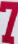
Number: 7